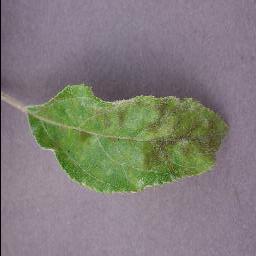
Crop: apple
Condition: scab